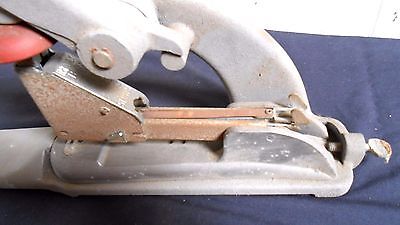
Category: stapler